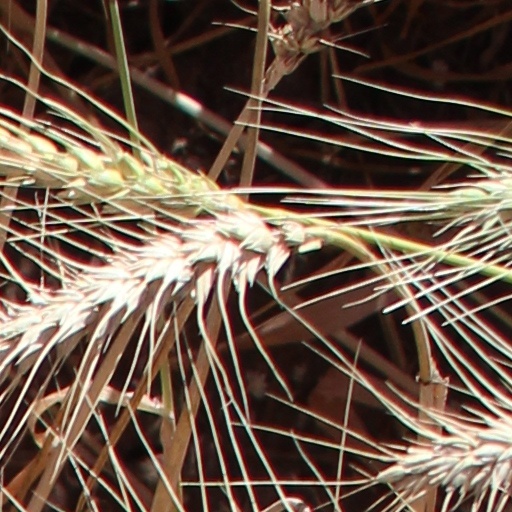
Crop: wheat